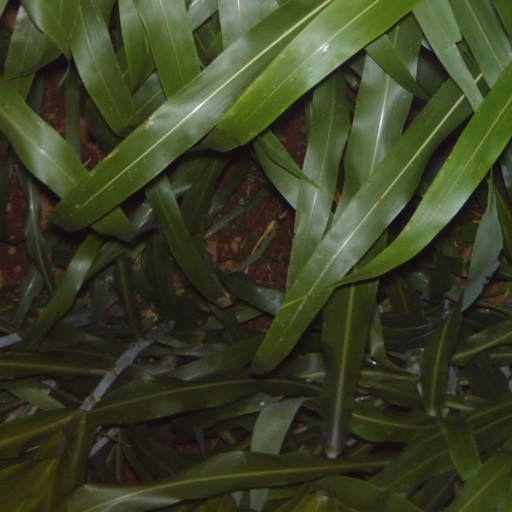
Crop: sorghum